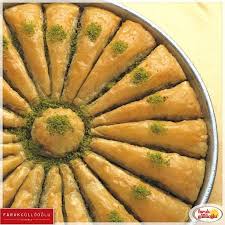
Yemek: baklava